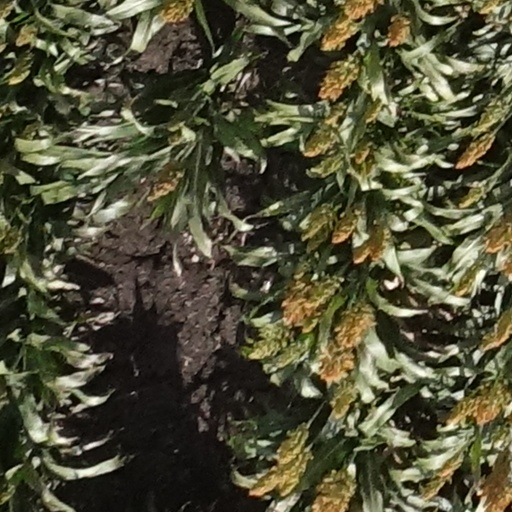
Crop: sorghum